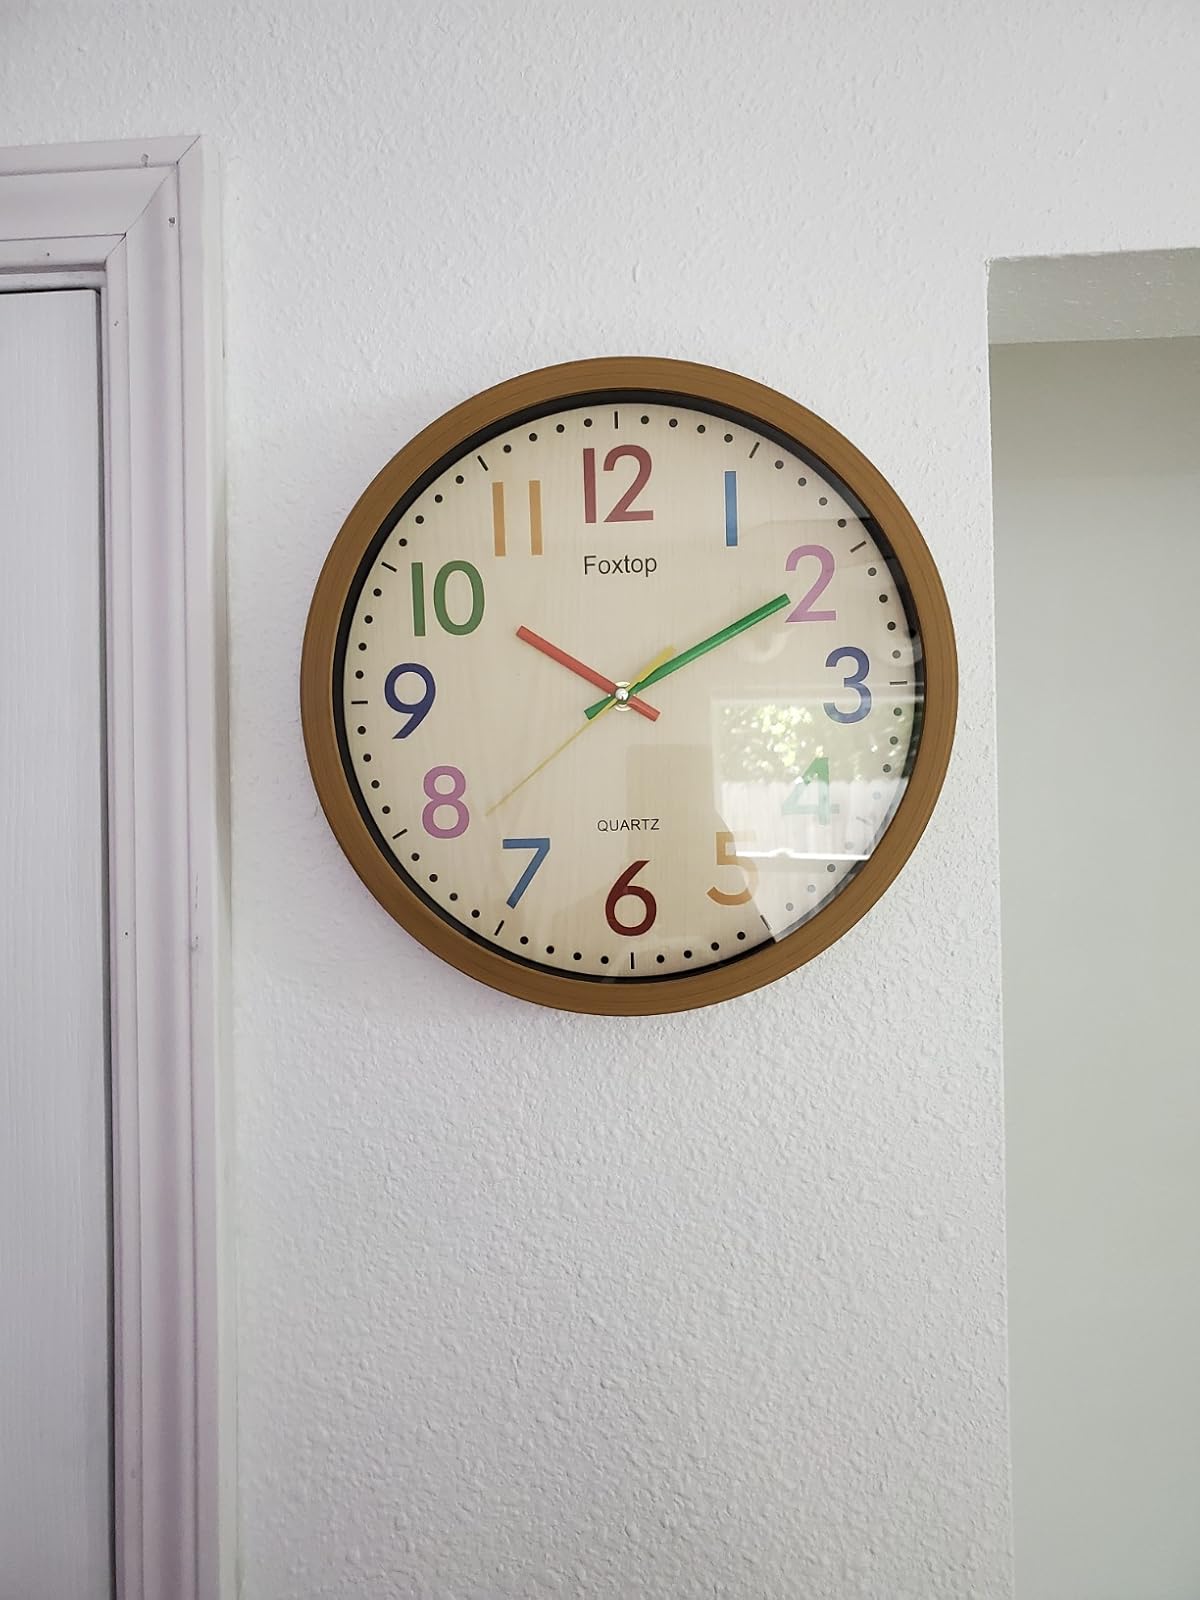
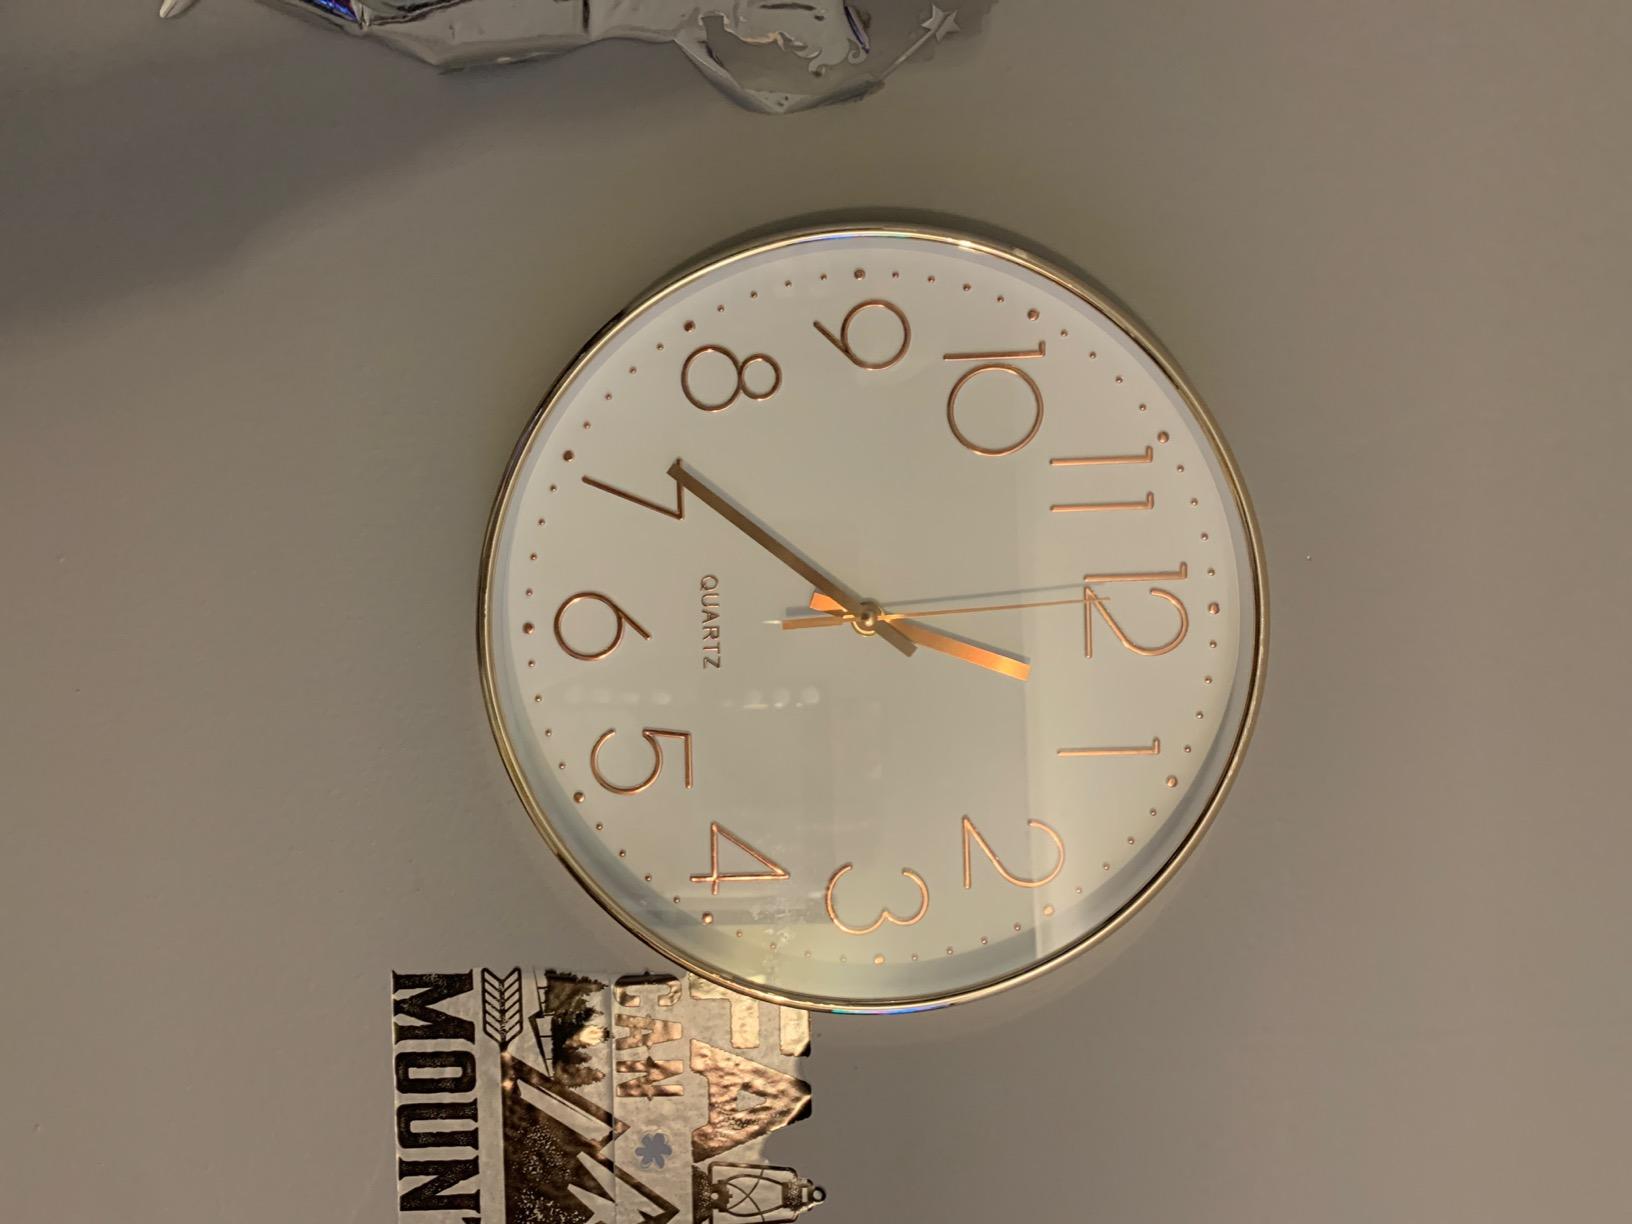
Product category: clock
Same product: no